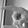
ASL letter: P